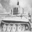
Label: tank